Aleksandr Bashminov

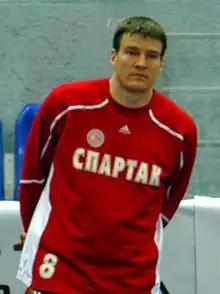
Aleksandr Bashminov in 2011

Aleksandr Bashminov (born 7 May 1978) is a Russian basketball player. He competed in the men's tournament at the 2000 Summer Olympics.